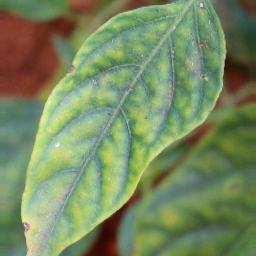
Label: nutritional